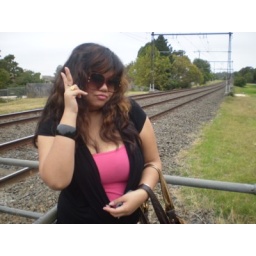
me at the train tracks near my friend's house